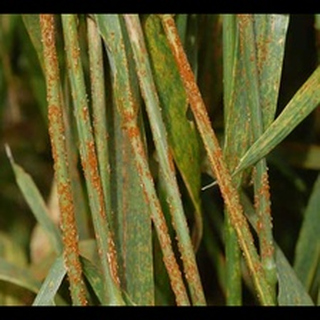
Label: wheat_brown_rust